Manuel Rosenberg

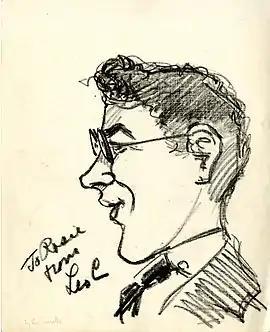

Manuel (or Emmanuel) Rosenberg was born in New Orleans, Louisiana, on January 29, 1897, to Jewish immigrant parents. His father, Benjamin Rosenberg (1869–1941), was a cap maker born in Minsk and his mother, Celia Jasin Rosenberg (1873–1958), was born in Brest to parents born in Breslau (now Wrocław, Poland).